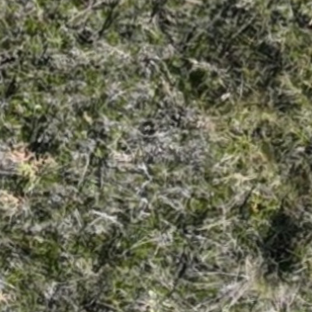
Month: october